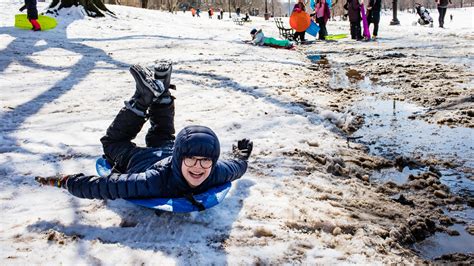
Weather: snow or frosty